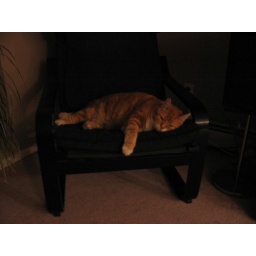
Oscar out from under the bed and making himself at home